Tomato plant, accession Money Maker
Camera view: tilt-top (135 deg); turntable rotation: 90 degrees
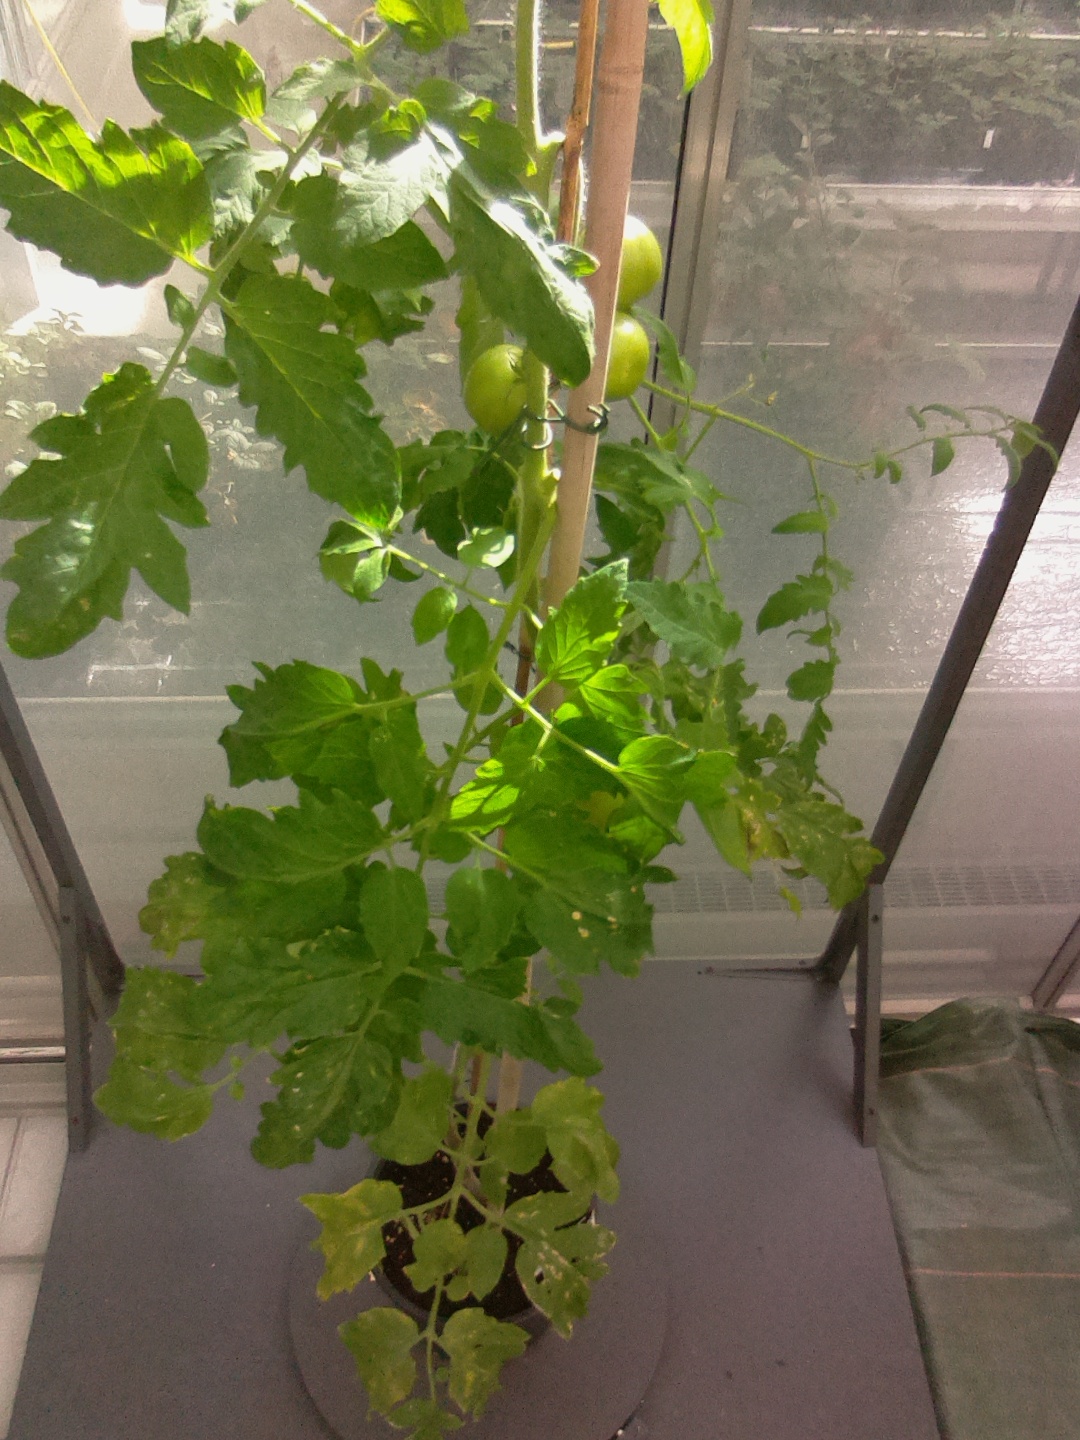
BBCH growth stage 78: 80% -90% of final fruit size